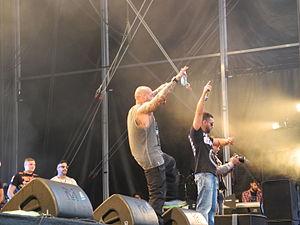
Azad, de son vrai nom Azad Azadpour, né le 1ᵉʳ janvier 1974 à Sinne au Kurdistan iranien, est un rappeur allemand.